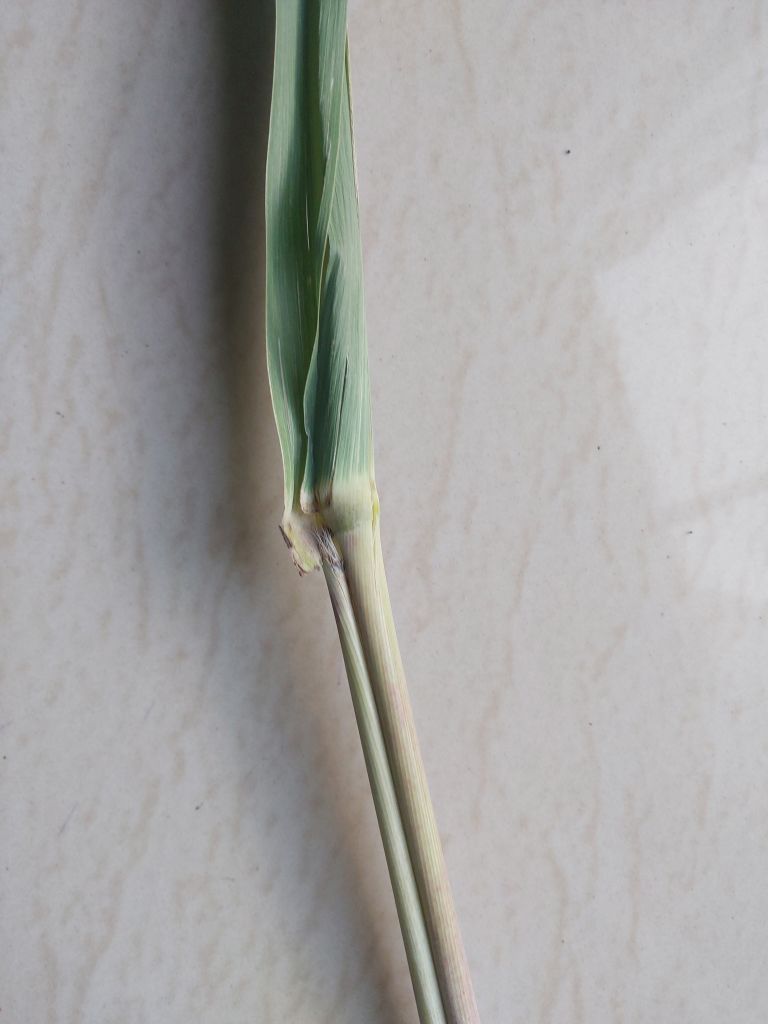
Label: Pokkah Boeng